WPLN-FM

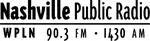
Former logo

WPLN began as a modest extension of Nashville Public Library. It signed on the air on December 17, 1962. The studios were in the Richland Park library branch on Charlotte Avenue in West Nashville. It broadcast a limited schedule, almost entirely classical music, and only on Mondays through Fridays. The power was limited and the station was only heard in and around the city of Nashville proper. A year later, Nashville and Davidson County merged to form a metropolitan government. The library, and with it WPLN, became an arm of the new structure.